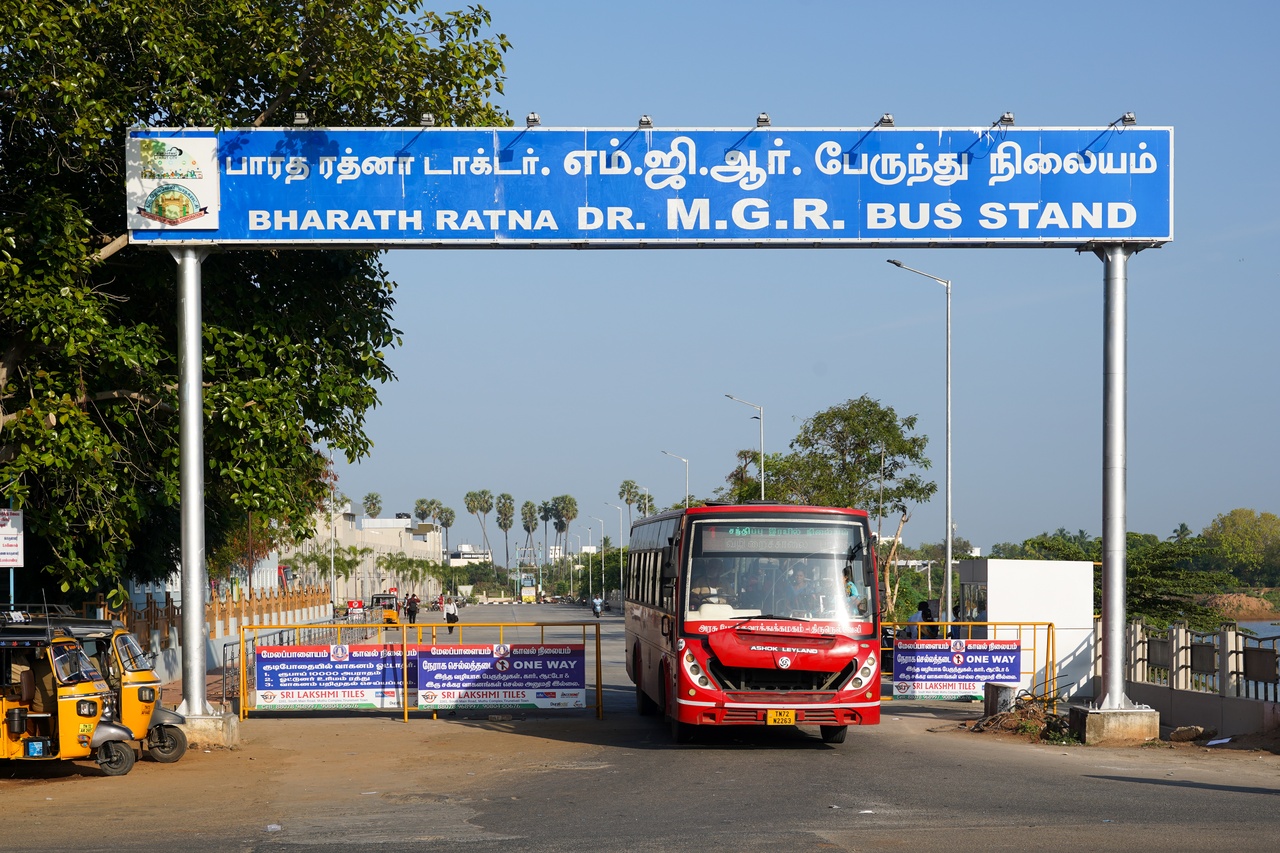
Exit onto Old NH7, MGR Bus Stand.  City bus departing to the Railway Station.  Tirunelveli, Tamil Nadu, India